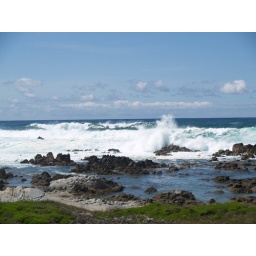
A scene from the road of 17-mile highway near Carmel, CA.